Answer in natural language. Considering the relative positions, is Book (highlighted by a green box) above or below round table, black metal legs (highlighted by a red box)? Choose between the following options: above or below
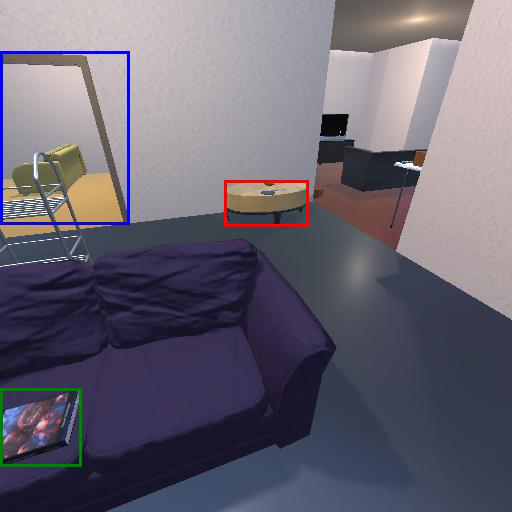
<answer>below</answer>